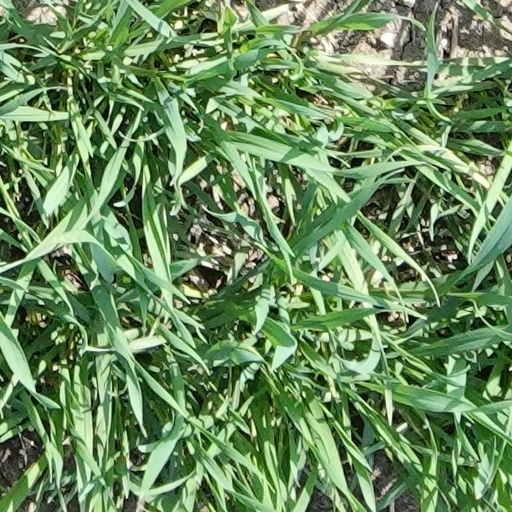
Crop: wheat